Aby Warburg

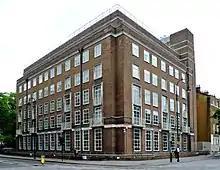
The Warburg Institute

In December 1927, Warburg started to compose a work in the form of a picture atlas named "Mnemosyne". It consisted of 40 wooden panels covered with black cloth, on which were pinned nearly 1,000 pictures from books, magazines, newspapers and other daily life sources. These pictures were arranged according to different themes: